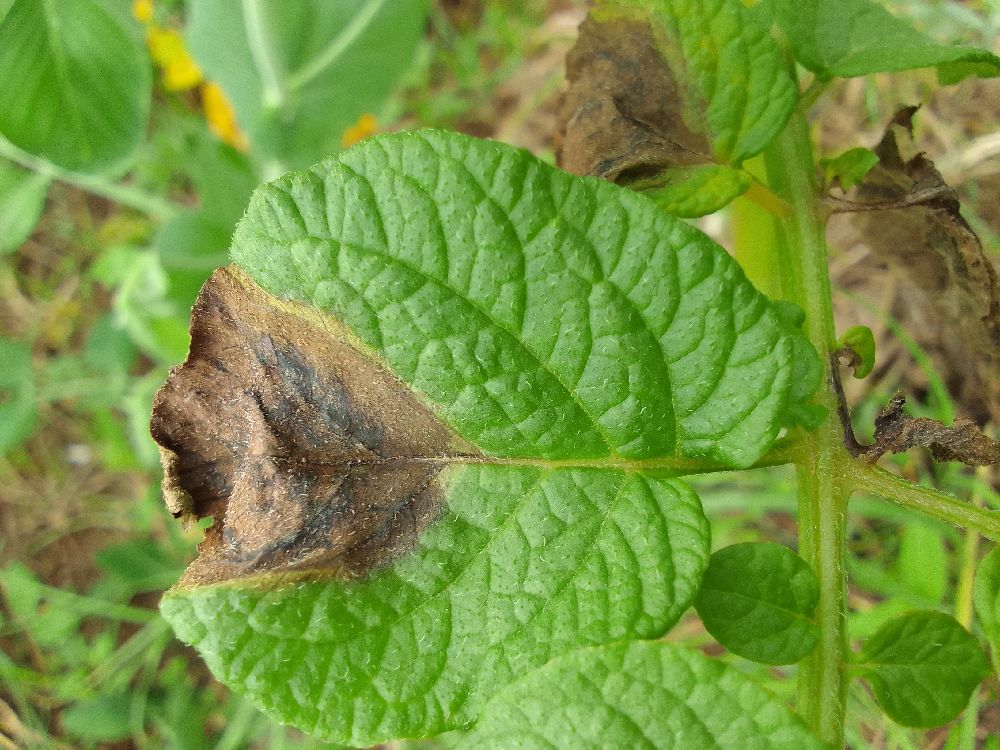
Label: Late blight